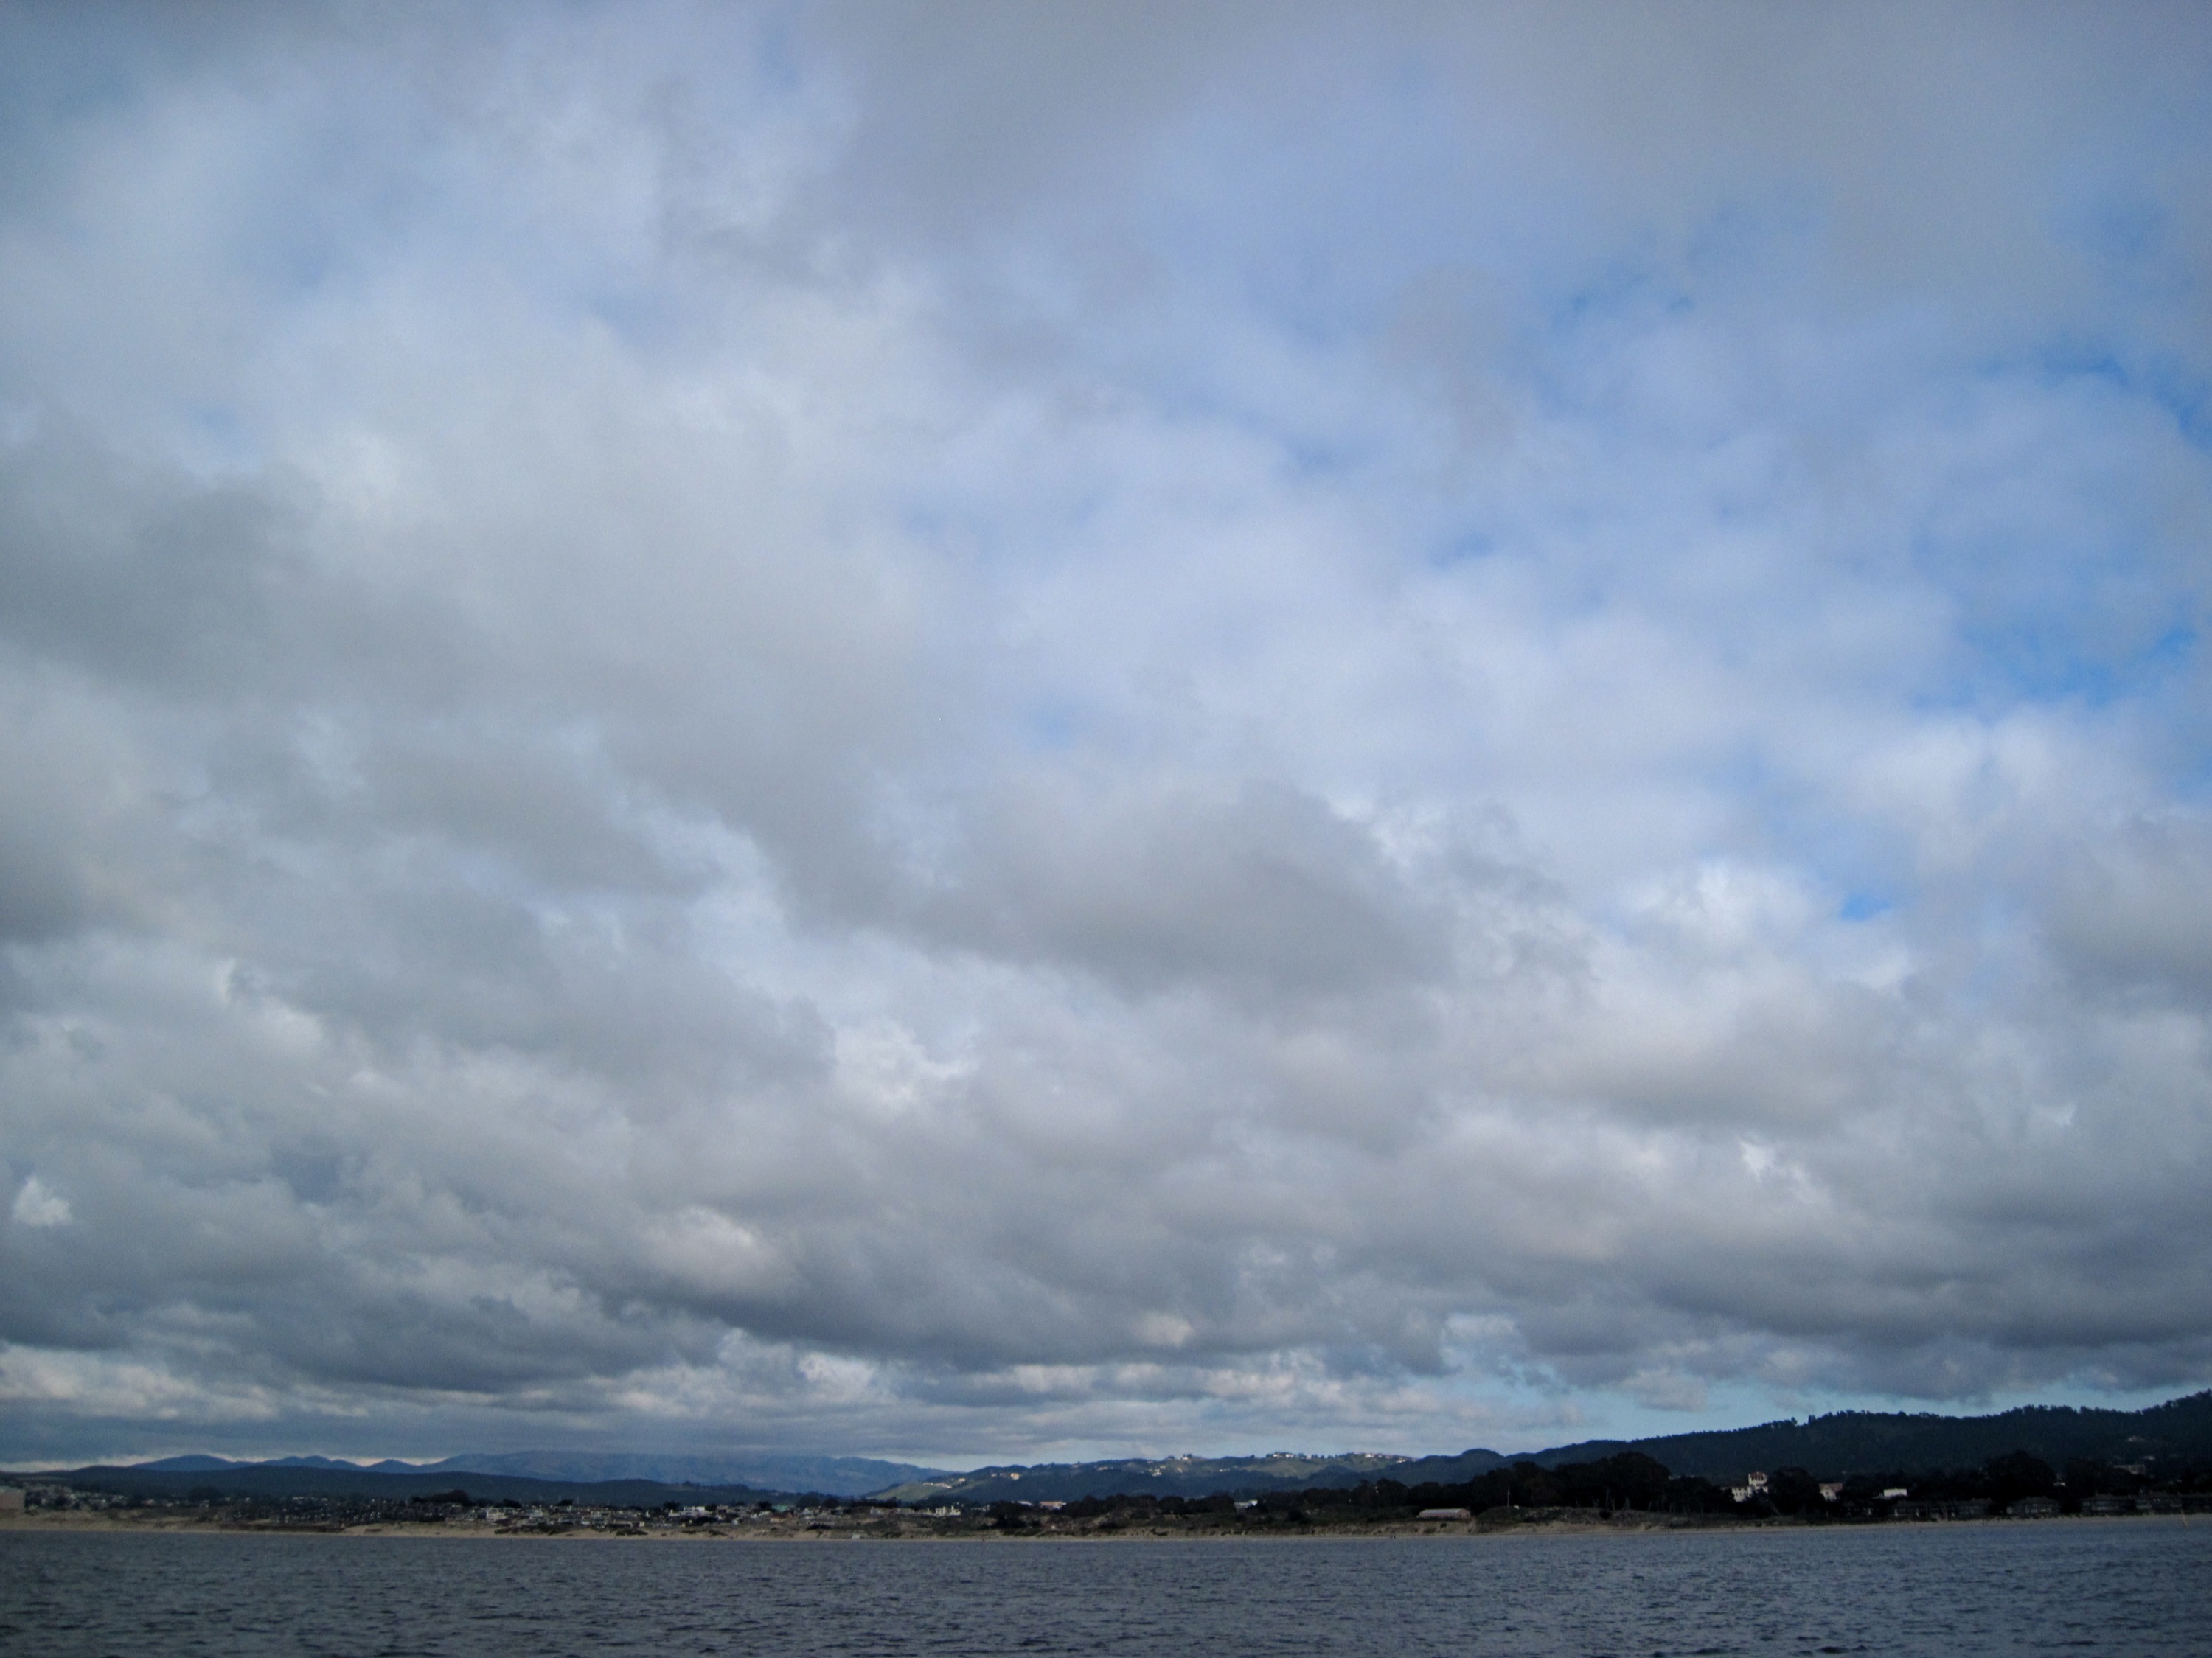
beach, sea, coast, ocean, horizon, cloud, sky, shore, wave, lake, dusk, weather, bay, body of water, loch, nmc2009, meteorological phenomenon, wind wave